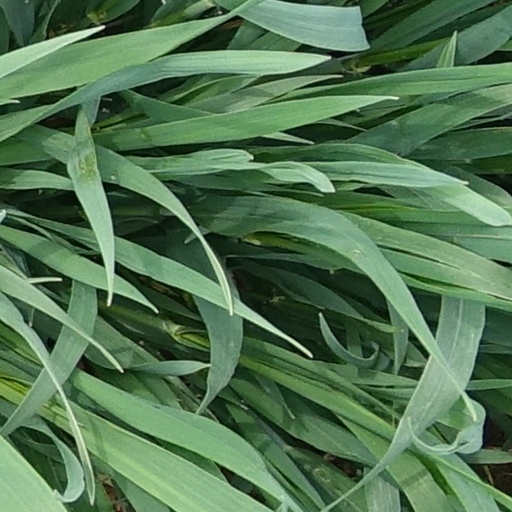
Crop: wheat